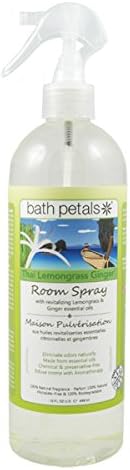
Bath Petals Room Spray, Thai Lemongrass Ginger, 16 Fluid Ounce
Category: Health & Personal Care
From Thailand's emerald green fields. An all-natural room and linen spray, infused with revitalizing lemongrass and ginger essential oils instead of the harsh fragrances and chemicals found in typical room sprays.
Features: A 100% natural room and linen spray | Aromatherapy properties of revitalizing lemongrass and ginger essential oils | Great for reducing pet odor | Fights odors naturally | Perfect as a room, fabric or body spray